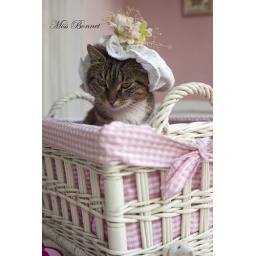
Sweet cat in basket